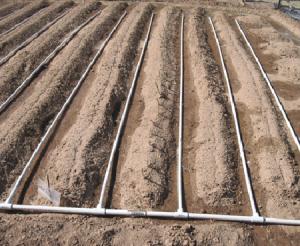
Hivi ni vitanda vya bustani vilivyo inuliwa vikiwa vimepangwa kwa mpangilio wa sambamba na kuunganishwa na mfumo wa umwagiliaji wa mabomba meupe yaliyo sambazwa kwa mtindo wa gredi. Mpangilio huu unalenga kuhakikisha maji yanagawanywa kwa usawa kwenye kila kitanda cha mimea, jambo muhimu sana katika kilimo cha kisasa.